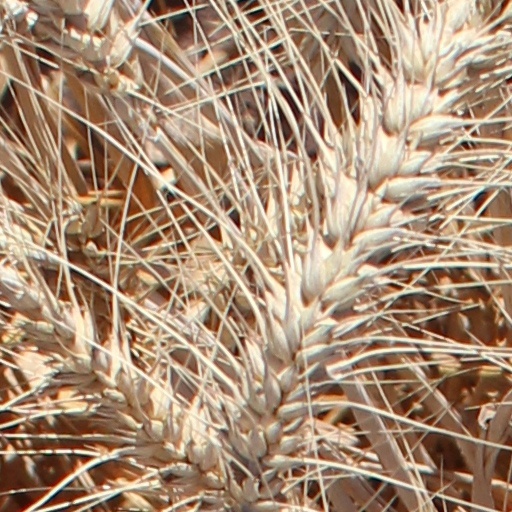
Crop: wheat